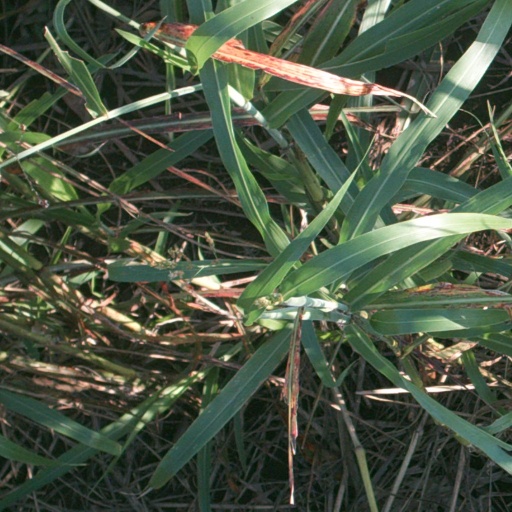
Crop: sorghum